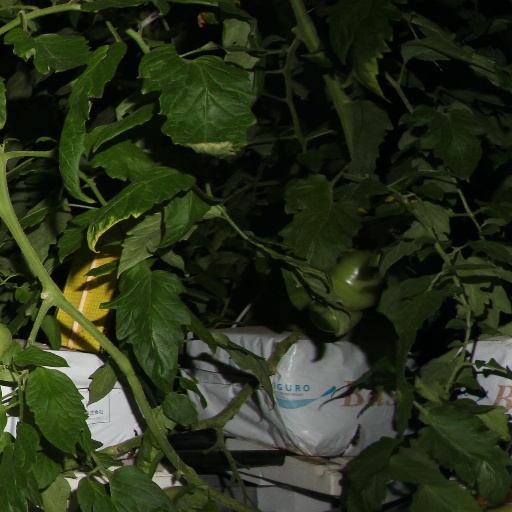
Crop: tomato